Pattiyal

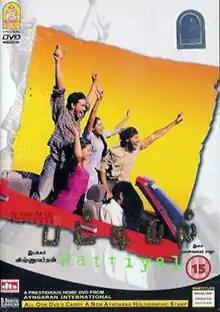
DVD cover

Pattiyal is a 2006 Indian Tamil-language crime thriller film written and directed by Vishnuvardhan and produced by Punnagai Poo Gheetha. It stars Bharath, Arya, Pooja Umashankar, and Padmapriya Janakiraman while Cochin Haneefa and Santhana Bharathi play pivotal roles. The film tackles the issue of dons and was based on the 1999 Thai film "Bangkok Dangerous".